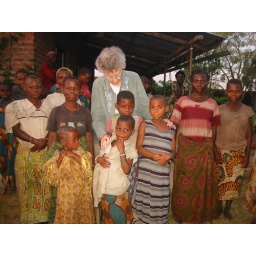
I have my own house in this pygmy's village But the camp is now overgrown by the forest